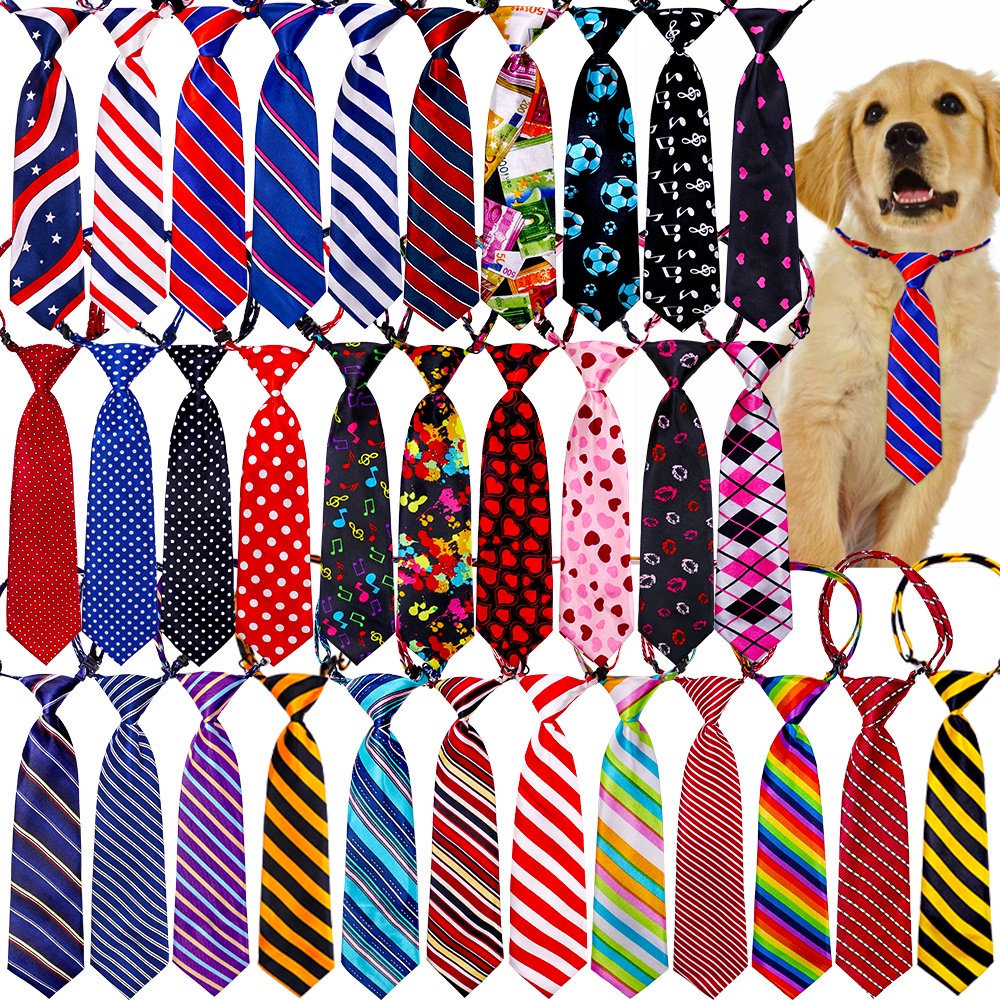
50pcs Adjustable Dog Accessories/Ties For Dogs in Sizes Small or Middle/Large
Brand: godoggago
Brand Name: Masue Pets Origin: CN(Origin) Item Type: Tie & Bow Tie Material: polyester Place of Origin: Zhejiang, China (Mainland) is_customized: Yes Name: Samll-Large dog ties Size: S /M Colors: Mix color Package: 50pcs
Category: Animals & Pet Supplies > Pet Supplies > Pet Apparel > Pet Collars & Ties